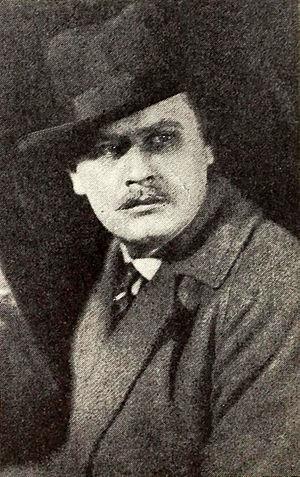
Alan Hale Sr. est un acteur et réalisateur américain, de son vrai nom Rufus Alan MacKahan, né à Washington le 10 février 1892, et mort à Hollywood le 22 janvier 1950 d'une infection virale, suivie d'une crise cardiaque.